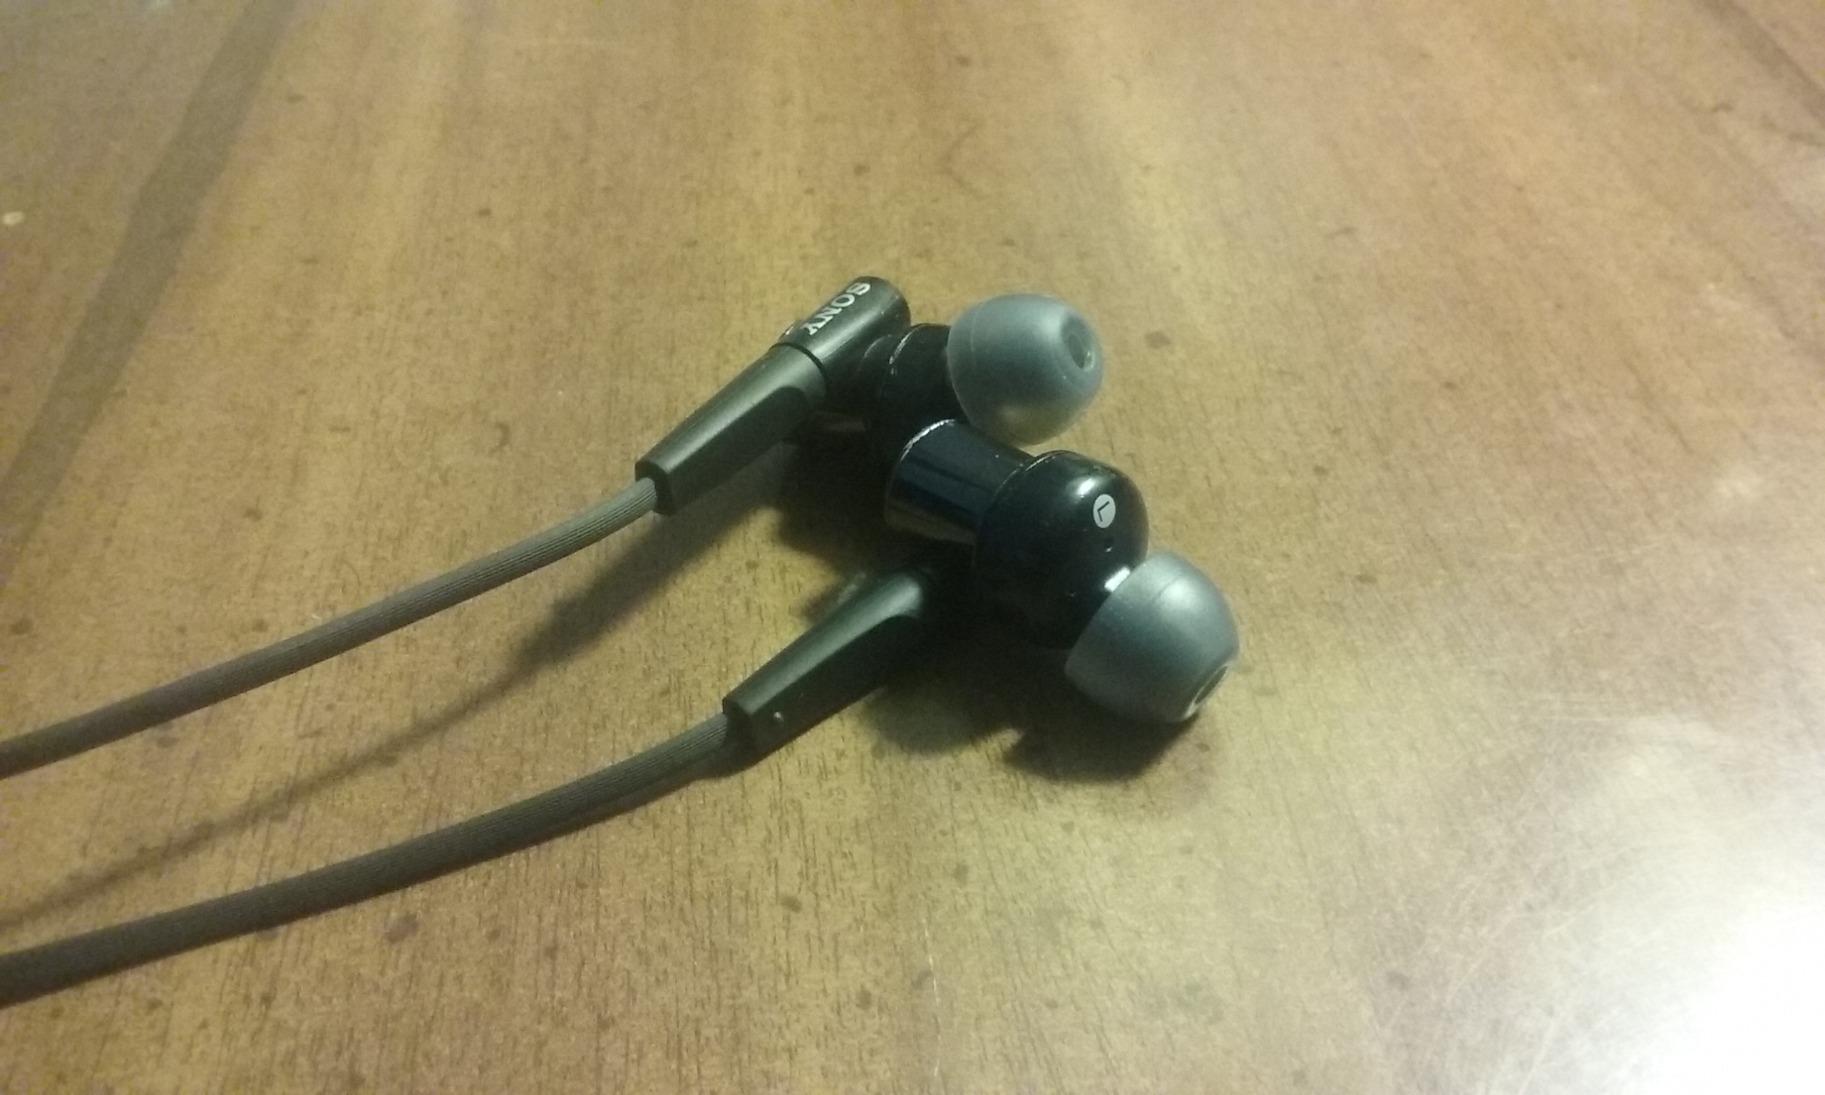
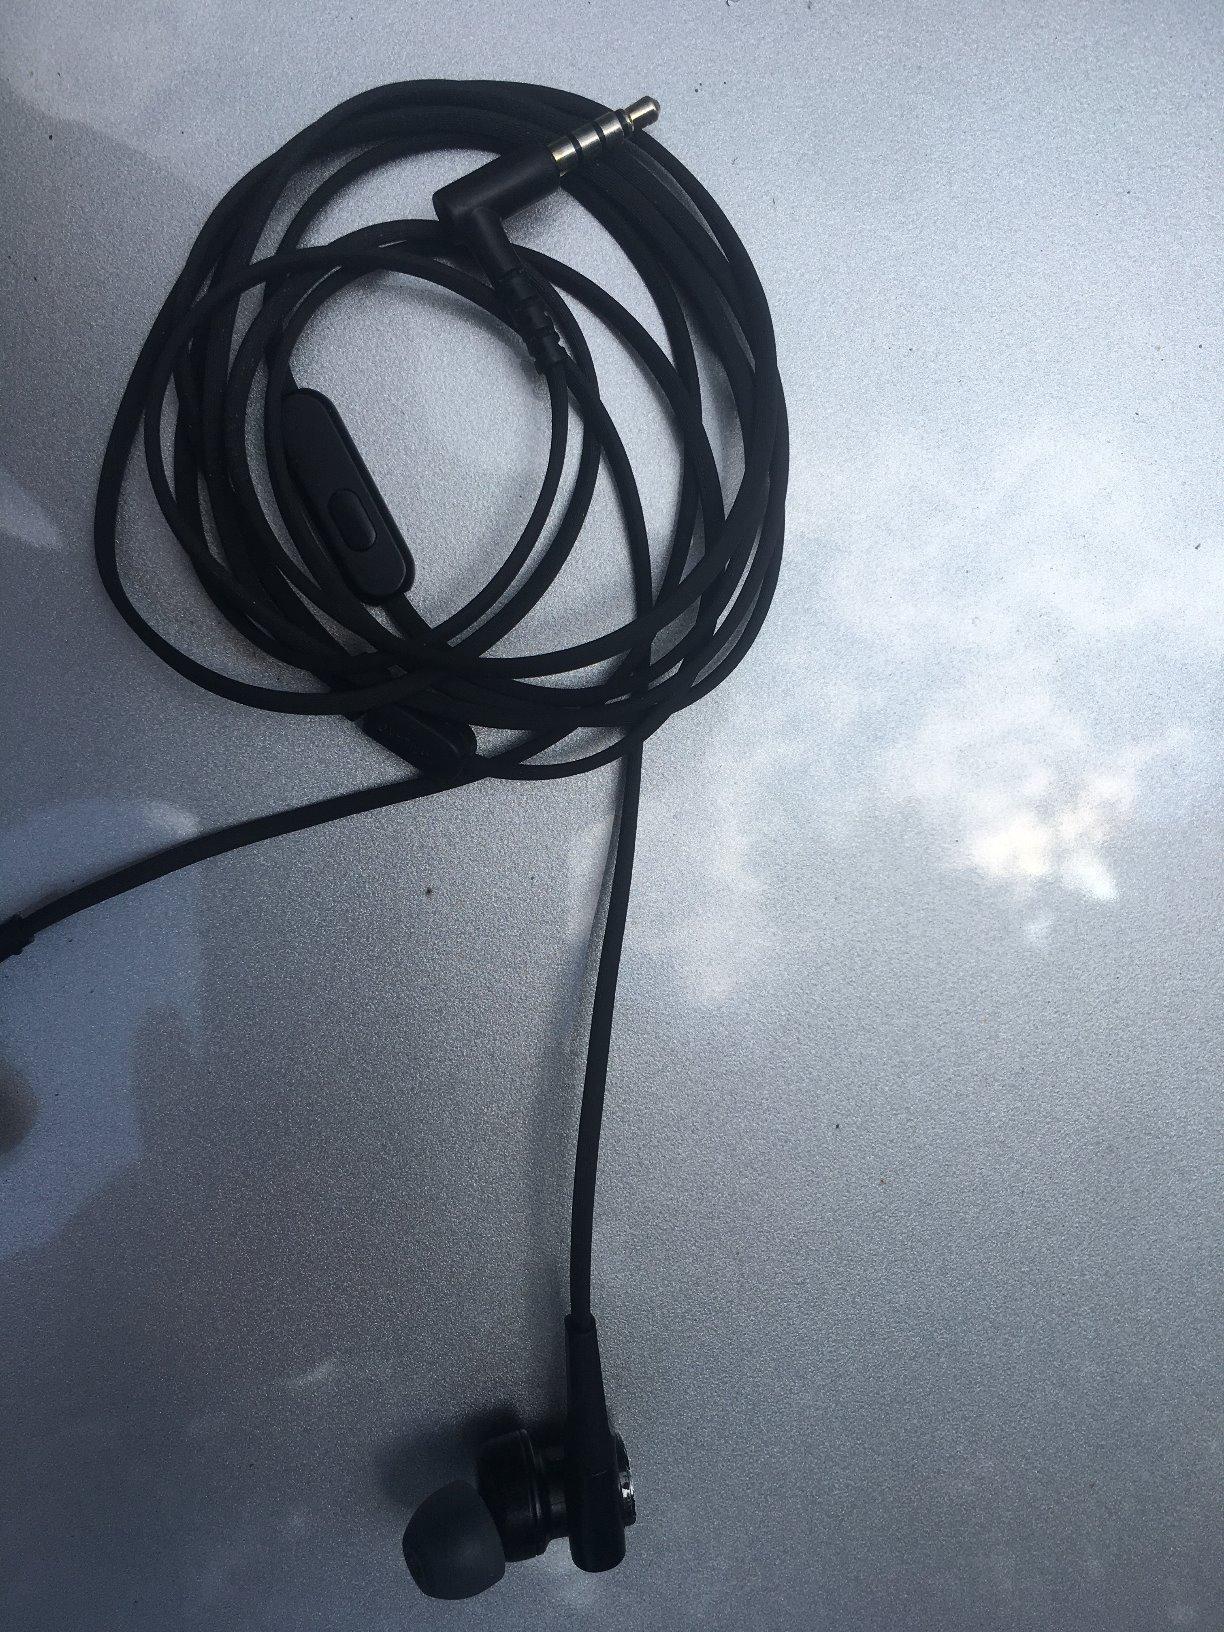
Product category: headphones
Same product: yes